318th Fighter-Interceptor Squadron

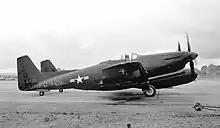
Squadron F-82 Twin Mustang

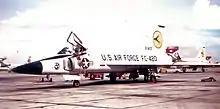
Squadron F-102A Delta Dagger

The squadron was reactivated in May 1947 at Mitchell Field, New York as an element of Air Defense Command (ADC). In December 1947 it moved to Hamilton Field, California where it received its first aircraft, Northrop P-61 Black Widows which had been pressed into the air defense mission. In the spring of 1948 the squadron received new North American F-82 Twin Mustangs and in November 1948, it moved to McChord Air Force Base, Washington. There, it was redesignated the 318th Fighter All Weather Squadron in January 1950 and the 318th Fighter-Interceptor Squadron' in May 1951. In June 1951 the squadron began its transition into jet Lockheed F-94A Starfire interceptors armed with 20 millimeter cannon, completing the upgrade by the end of the year.